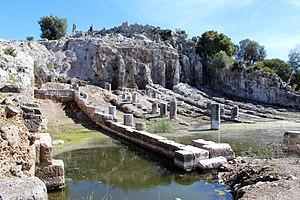
Œniadæ ou Oiniadai est un port maritime de la Grèce antique, en Étolie-Acarnanie, à l'ouest du village actuel de Katochi, juste au nord d'un méandre du tumultueux fleuve Achéloos, près de son embouchure.